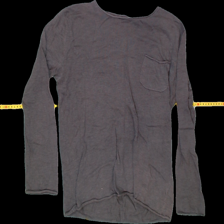
View: front
Type: Sweater
Category: Ladies
Brand: H&M
Colors: Brown
Material: 100%cotton
Pattern: Plain
Cut: Regular, C-collar
Size: M
Season: All
Trend: No trend
Stains: Yes
Damage: 0
Price range: <50
Recommended usage: Export